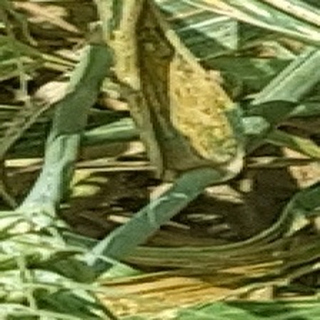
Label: wheat_yellow_rust